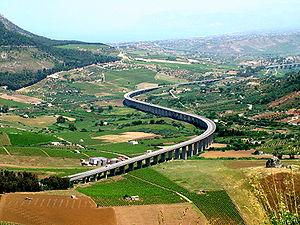
L'autoroute A29 ou A29 dite aussi Palermo-Mazara del Vallo est une autoroute italienne située en Sicile qui fut construite en 1978 et est actuellement longue de 114,8 km. Elle relie les villes de Palerme et Mazara del Vallo avec également une branche vers Trapani et une sous-branche vers l'aéroport de Trapani.